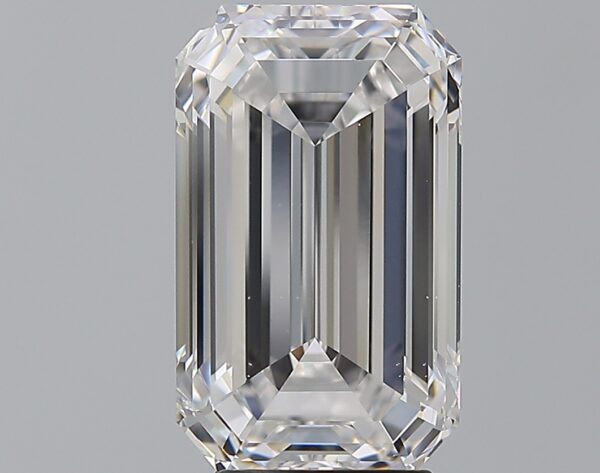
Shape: emerald
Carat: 5.01
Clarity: SI1
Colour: D
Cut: EX
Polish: EX
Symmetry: EX
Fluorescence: ST
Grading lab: GIA
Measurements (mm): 12.61 x 7.66 x 5.24